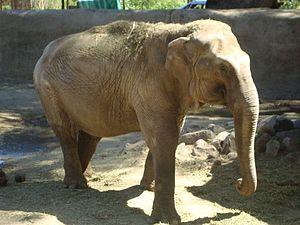
Il s'agit de la Éléphant d'Asie Frida (je suis sûr que c'est son nom) Quilpué Zoo, Valparaíso, au Chili. Dansk: Dette er den Asian elefant Frida (jeg er sikker på det er hendes navn) Quilpué Zoo, Valparaíso, Chile.